The New Lassie

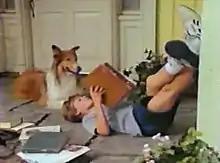
co-star Will McCullough (Will Nipper / a.k.a. Estes) with collie Lassie during the 1989-1992 syndication run of "The New Lassie" series

Jon Provost (born 1950), who starred in the original "Lassie" series, portrayed Chris' brother Steve McCullough who was revealed in a later episode to be the now adult Timmy Martin in an episode guest-starring June Lockhart (born 1925), in a reprisal of her original role as Timmy's foster mother Ruth Martin (1958-1964). In the episode titled "Roots", Timmy reveals that he was never officially adopted by the Martins, and thus couldn't go with them to Australia when they moved there (at the beginning of season 11 of the second version of the original "Lassie" series, 1958-1964). Subsequently, he was later adopted by the McCullough family, and began going by his middle name of Steven (Steve).